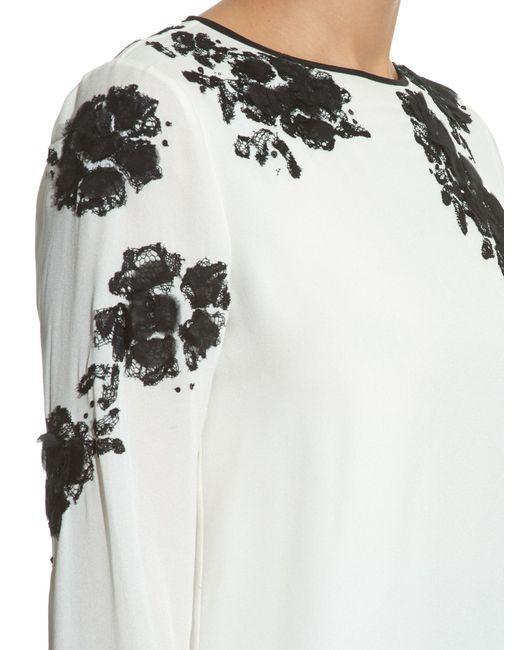
weißes langärmeliges formelles Oberteil mit schwarzem Blumendruck